The Good Bad Mother

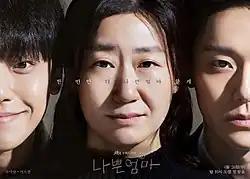
Promotional poster

The Good Bad Mother is a 2023 South Korean television series directed by Shim Na-yeon, and starring Ra Mi-ran, Lee Do-hyun, Ahn Eun-jin and Yoo In-soo. It aired from April 26 to June 8, 2023 on JTBC's Wednesdays and Thursdays at 22:30 (KST). It is also available for streaming on Netflix in selected regions.